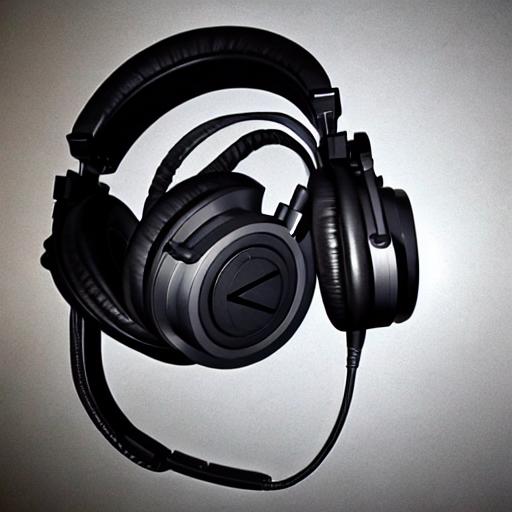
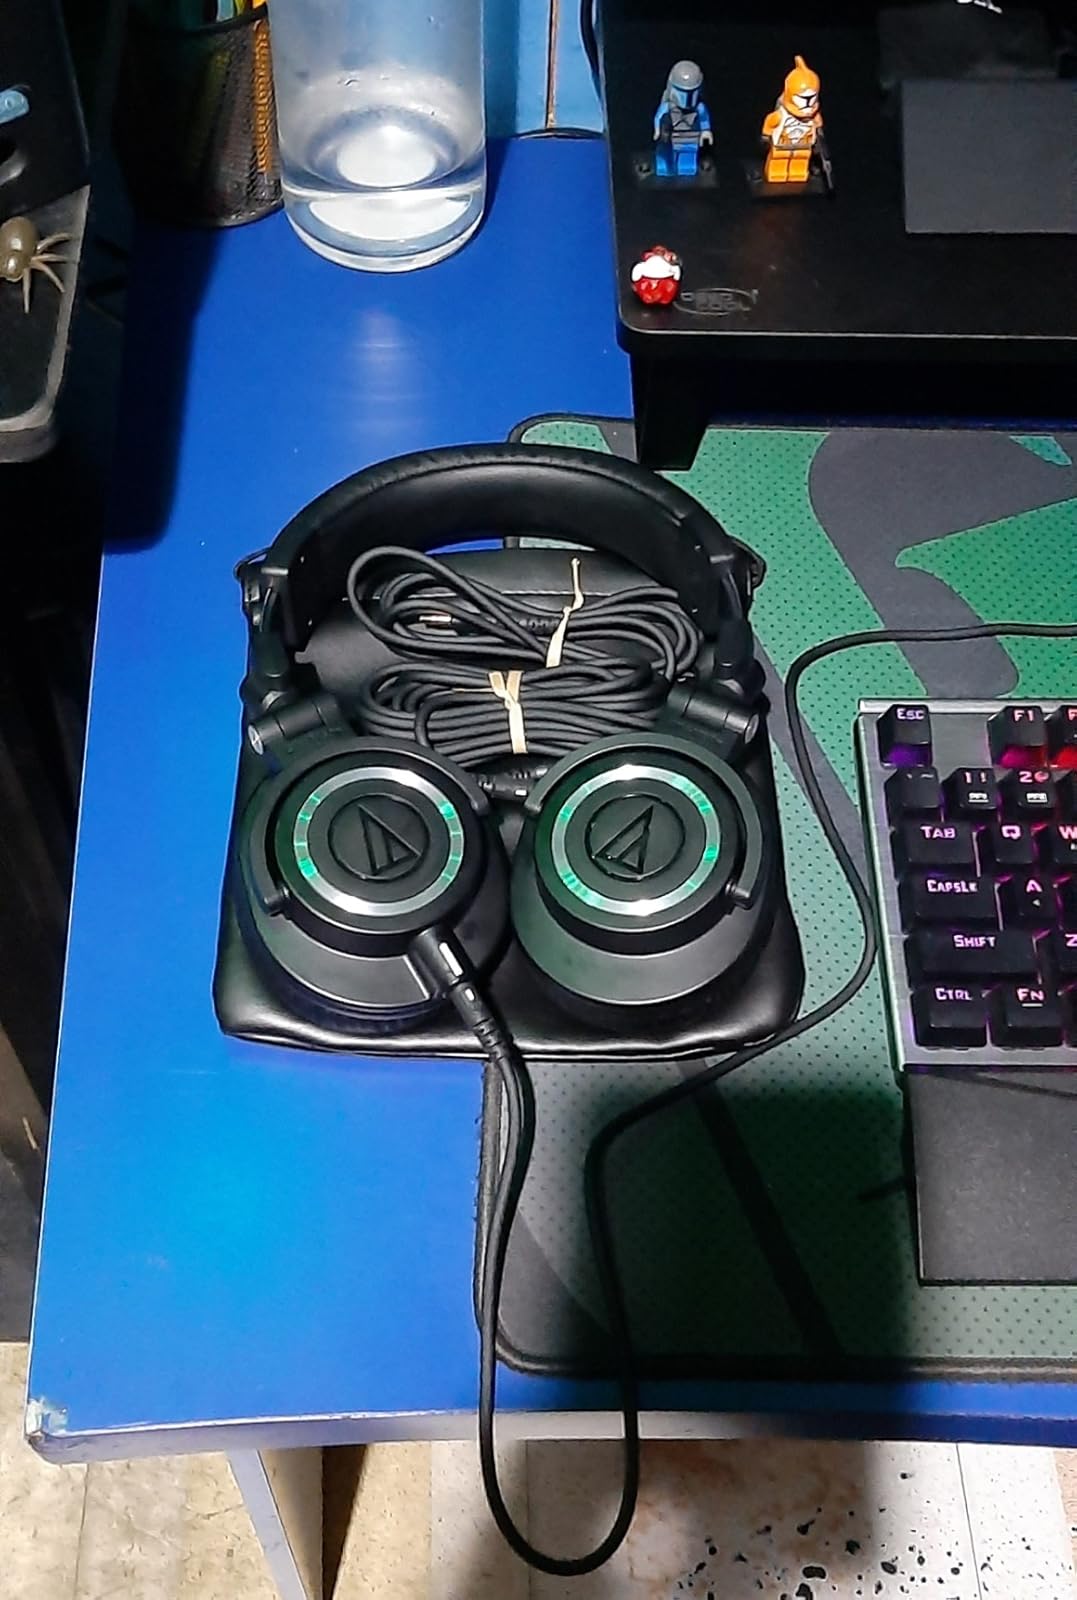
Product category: headphones
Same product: no